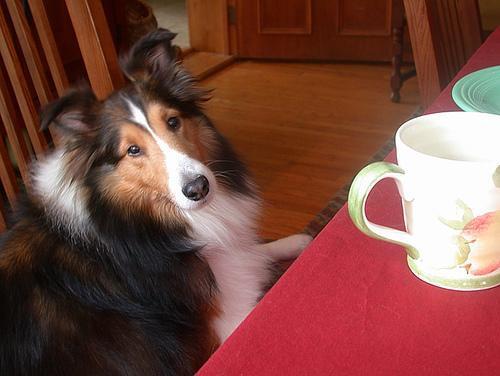
Shetland_sheepdog